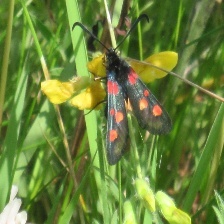
Species: SIXSPOT BURNET MOTH